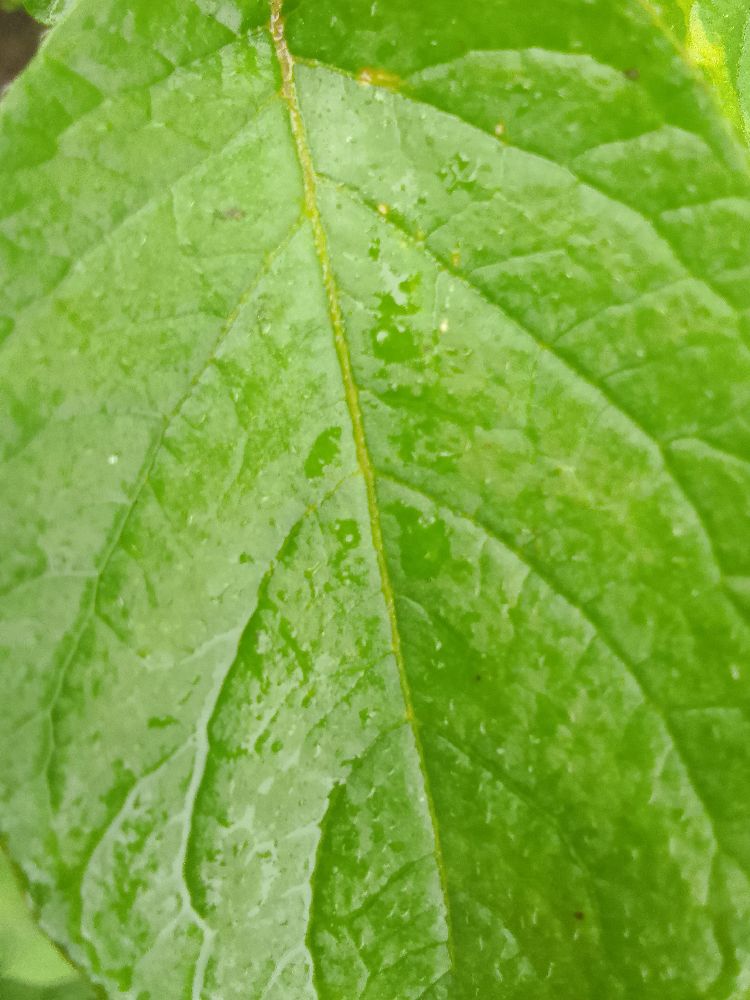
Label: Healthy